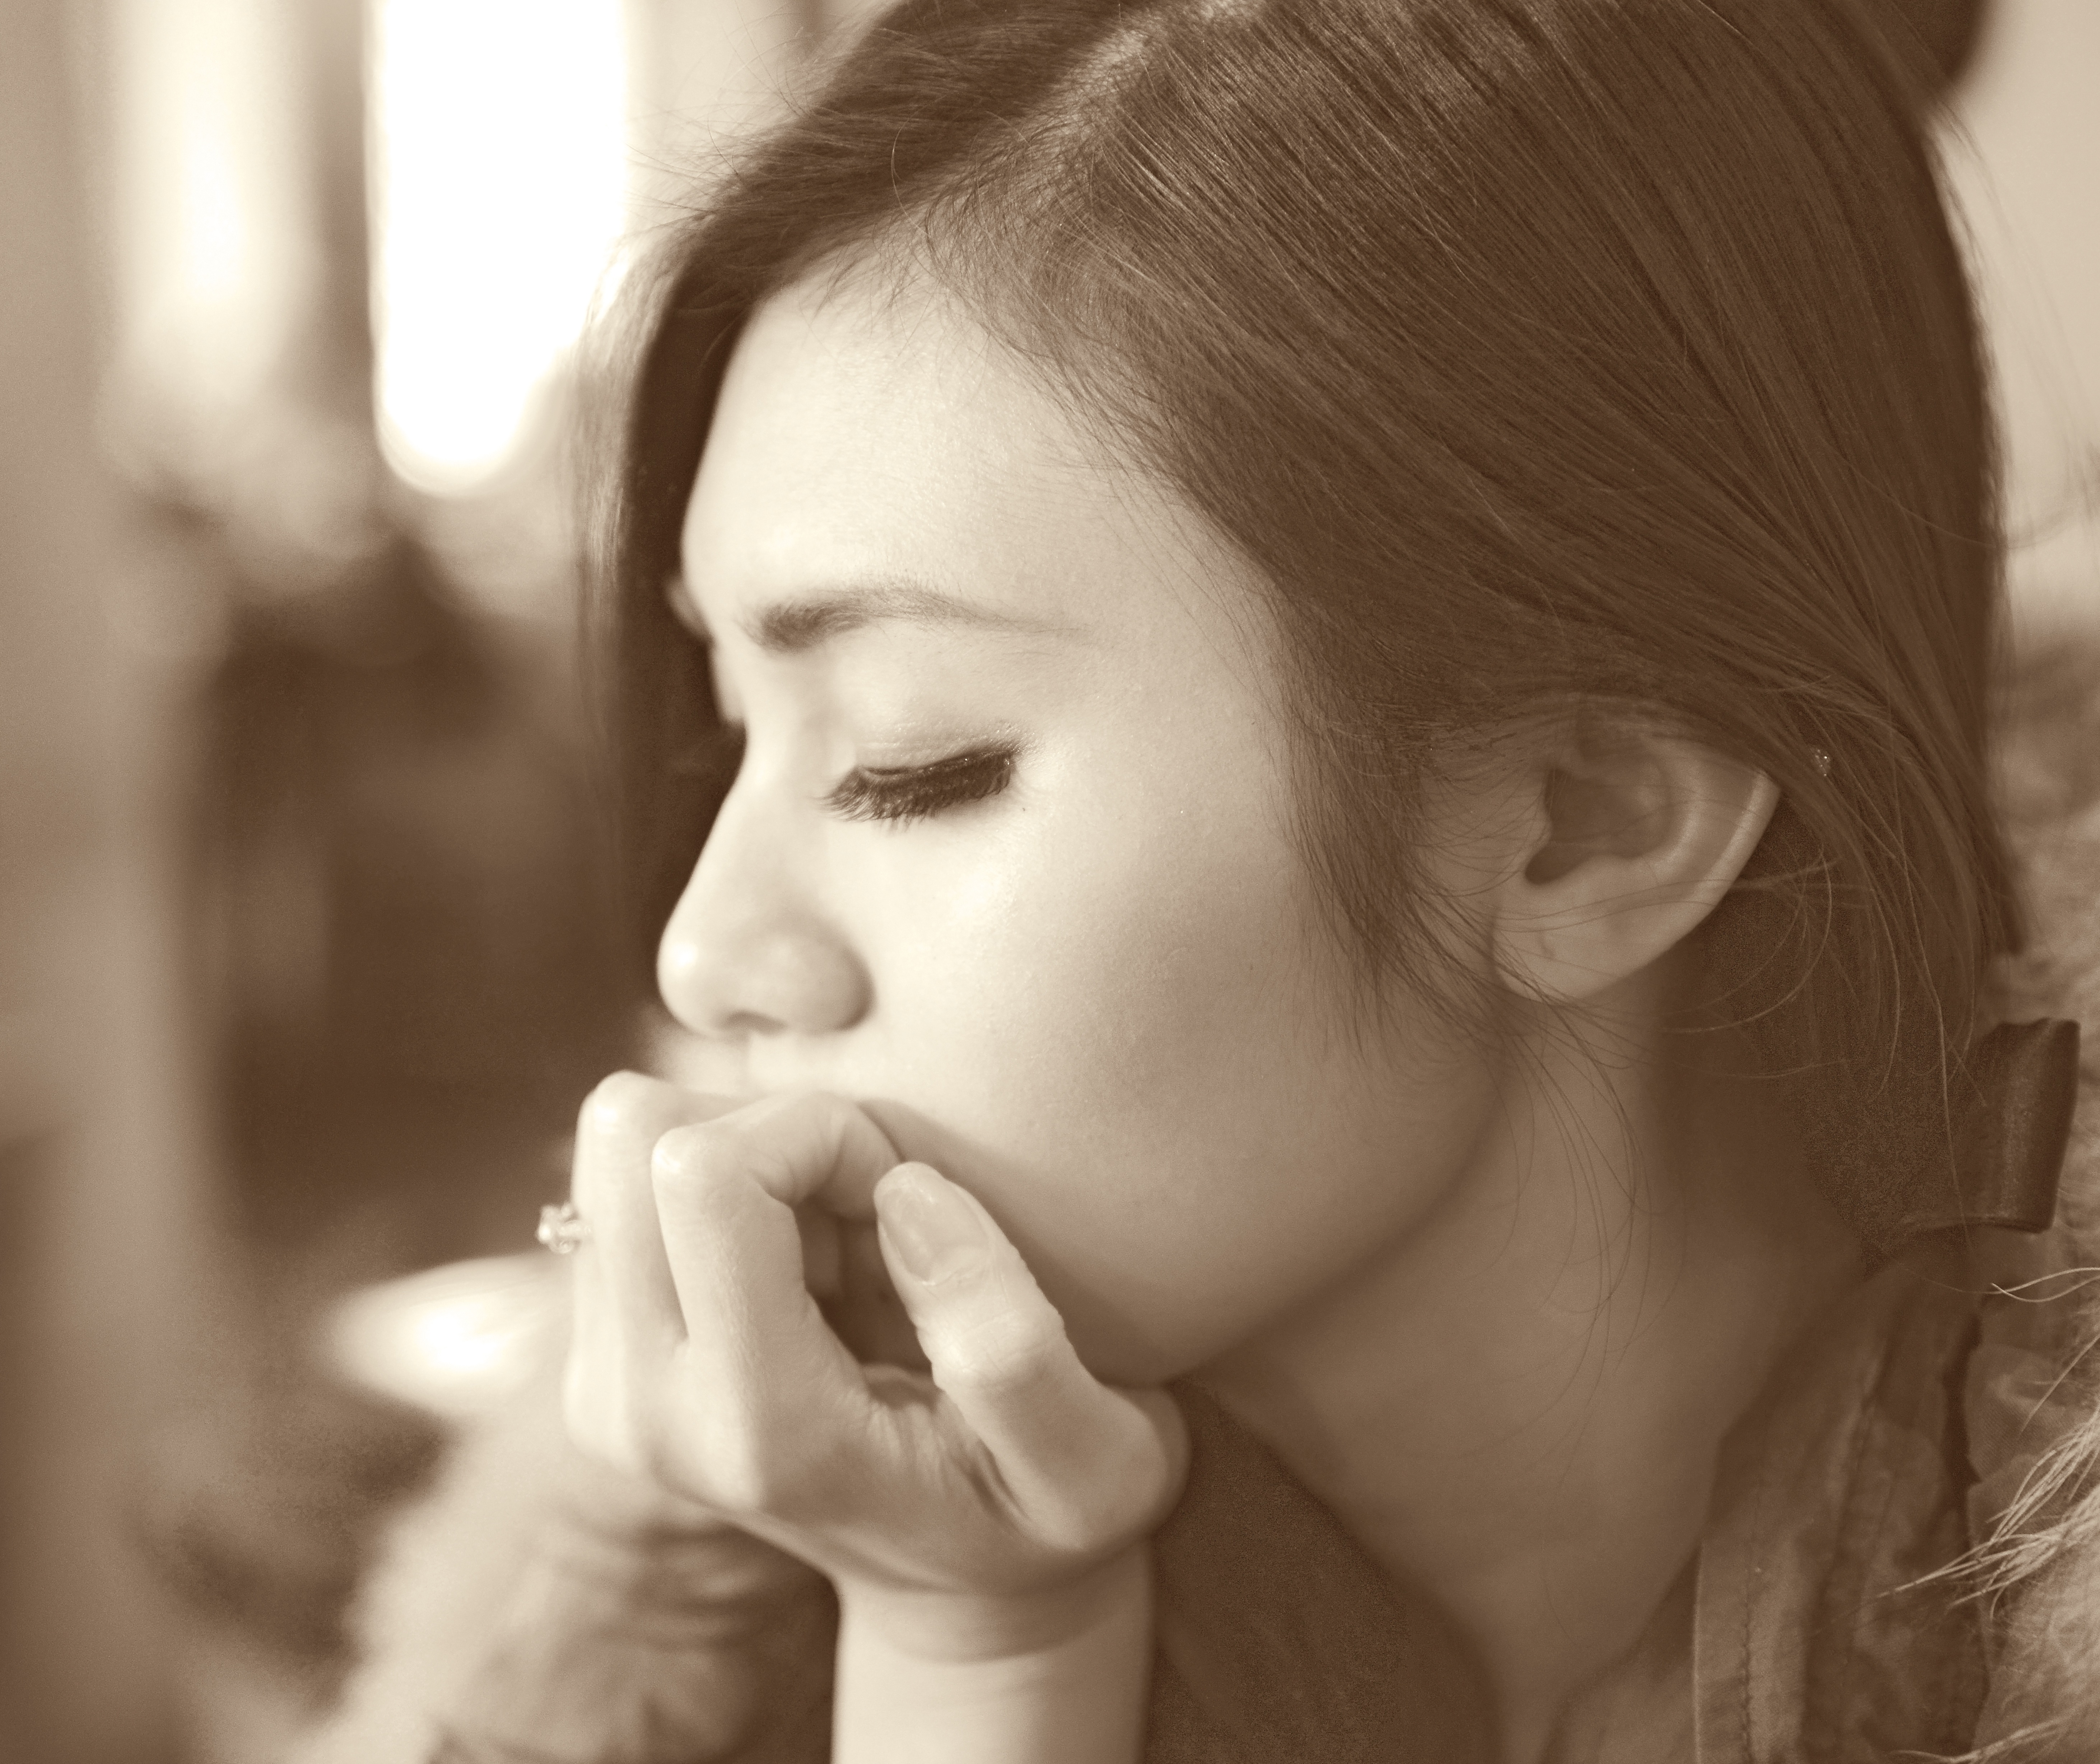
person, black and white, girl, woman, white, photography, portrait, child, monochrome, facial expression, smile, close up, face, nose, infant, eye, head, photograph, skin, beauty, organ, emotion, interaction, monochrome photography, portrait photography